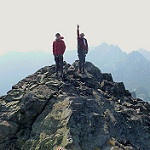
Label: mountain